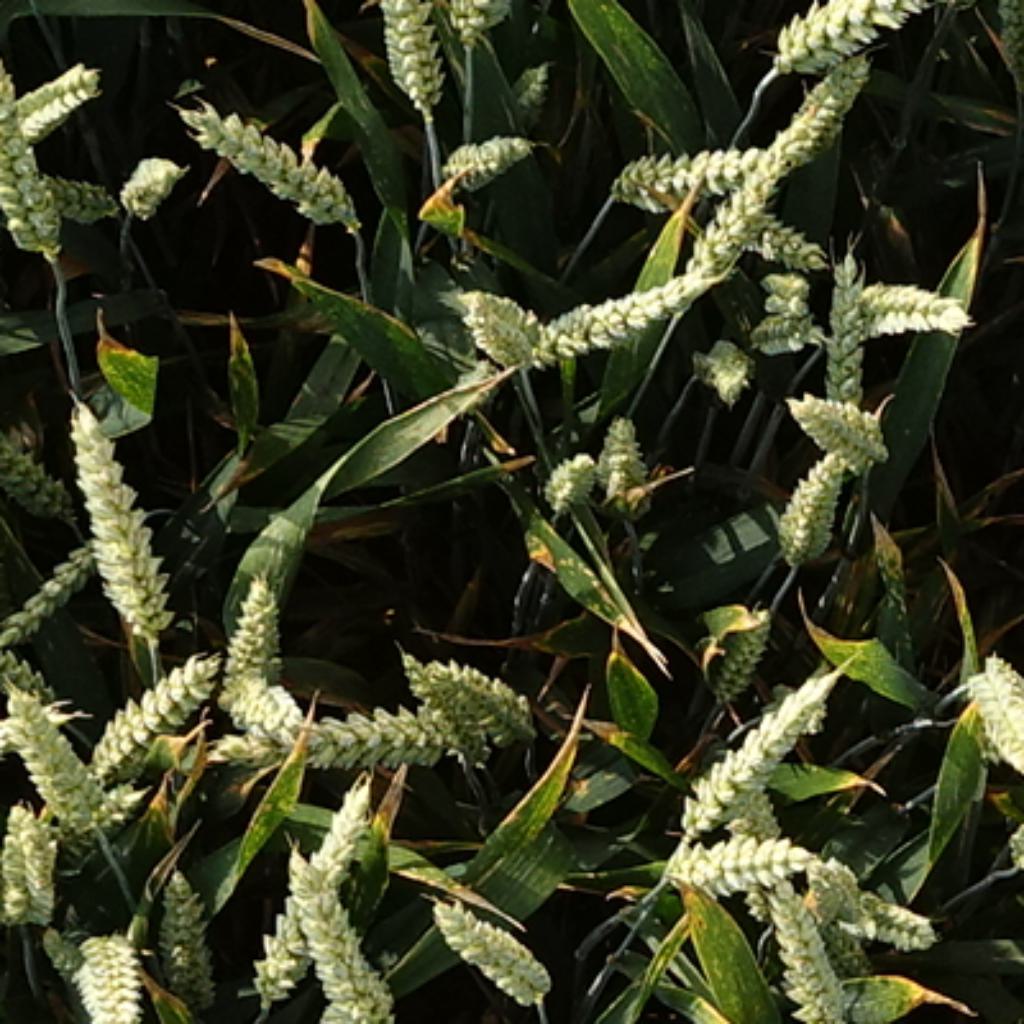
Country: France
Location: VSC
Wheat development stage: Filling - Ripening